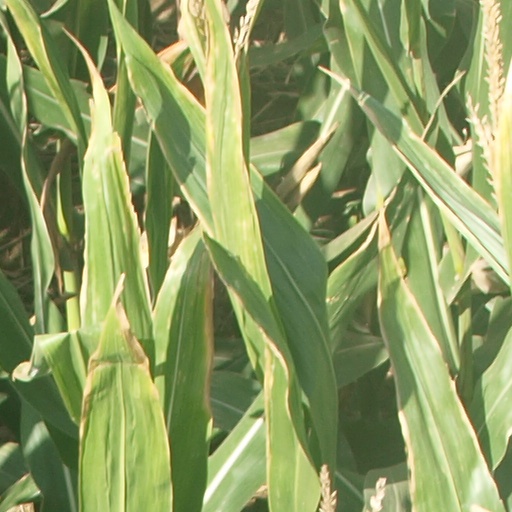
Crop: maize; corn